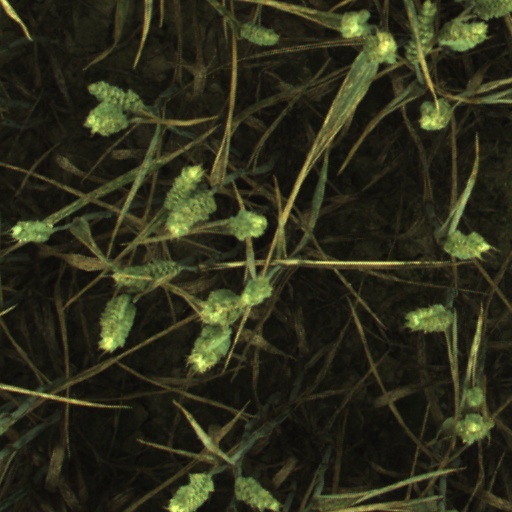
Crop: wheat